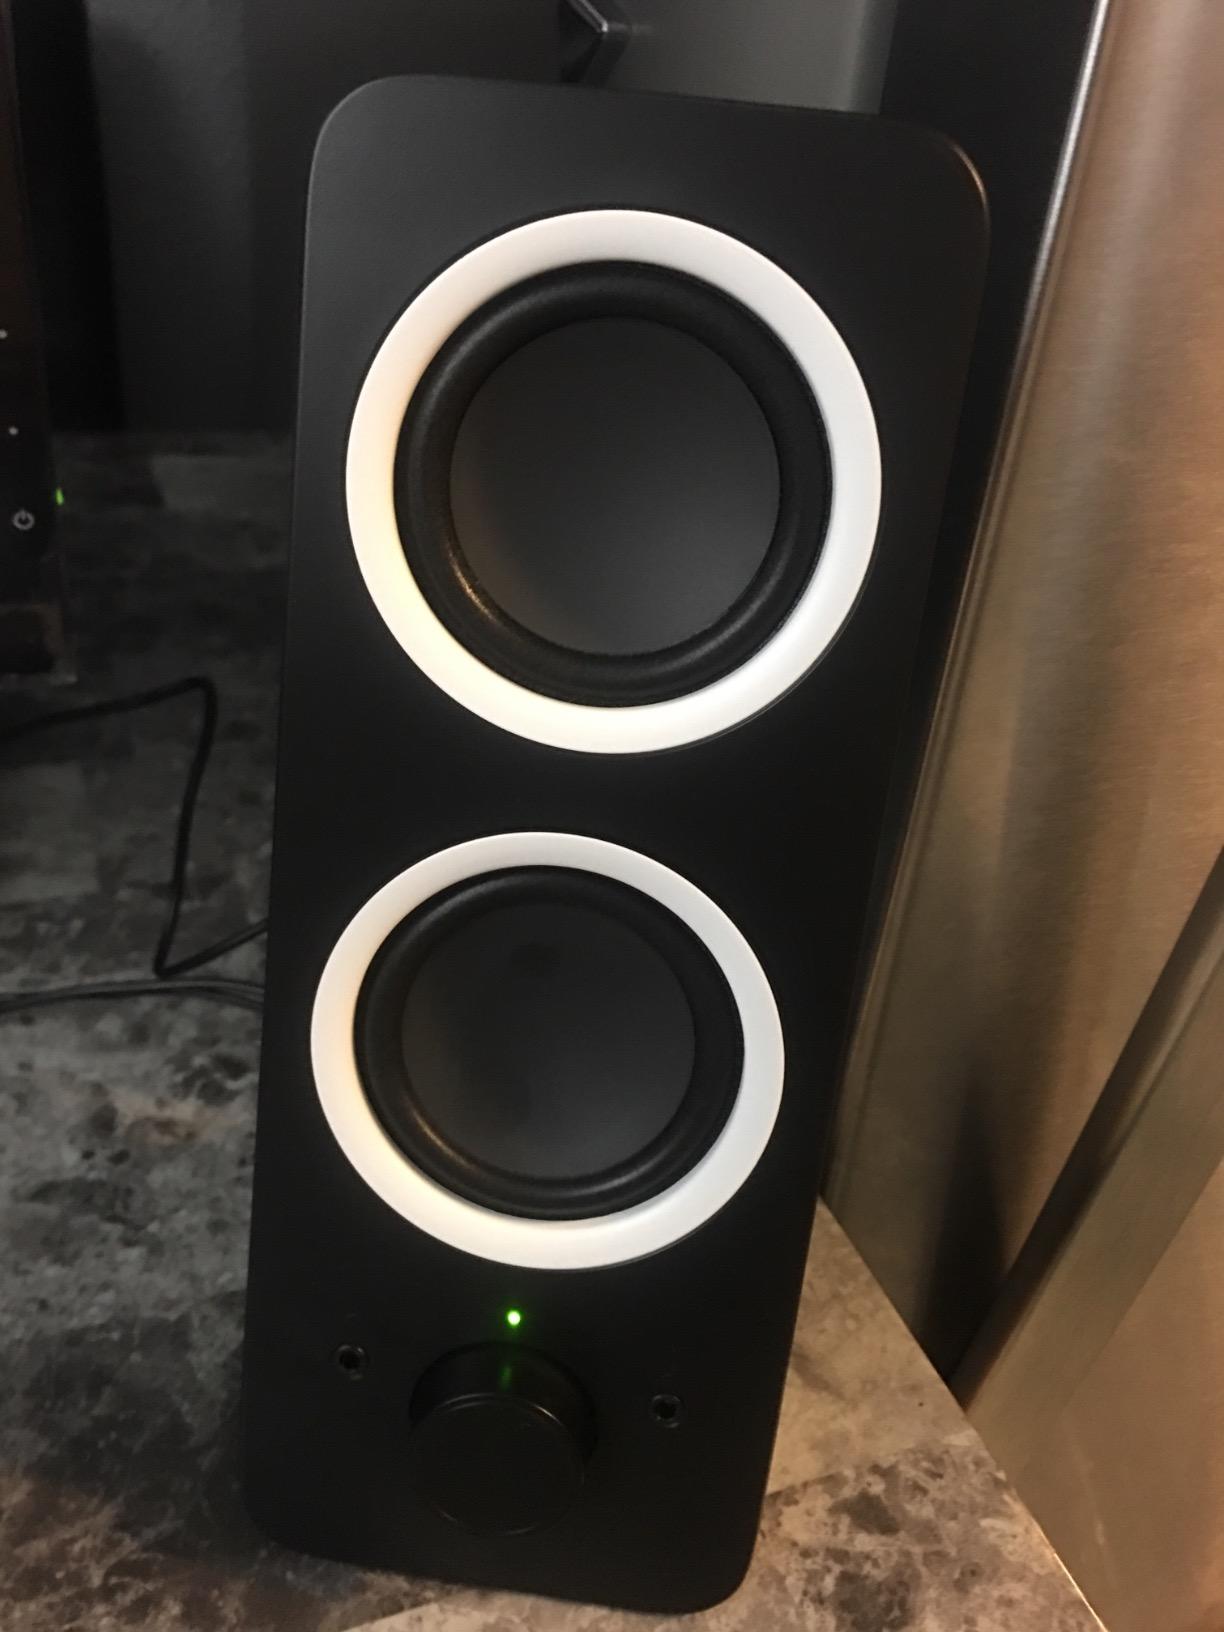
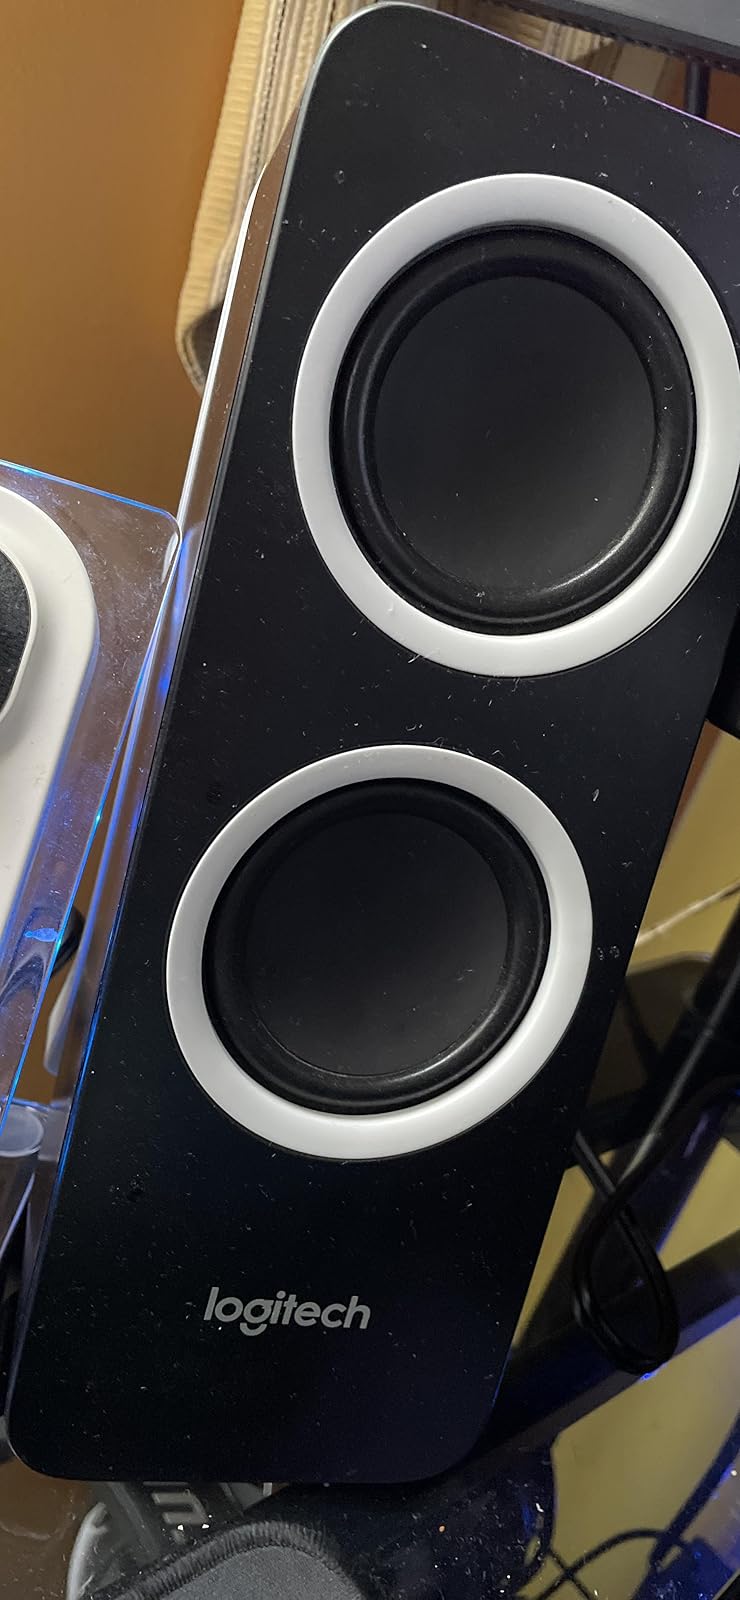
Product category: speaker
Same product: yes